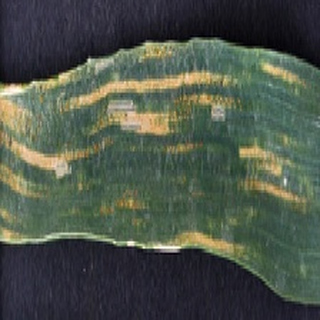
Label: wheat_yellow_rust